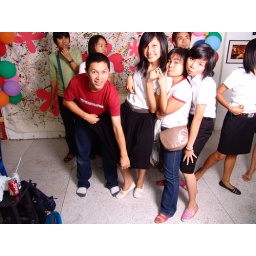
Kittipong in the red shirt